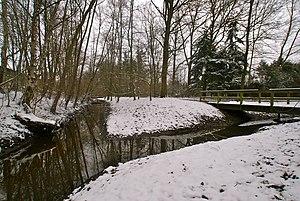
Hambourg (Niendorf), Allemagne: La confluences des rivières Schippelmoorgraben (droite) et fr:Kollau (Tarpenbek)·Kollau